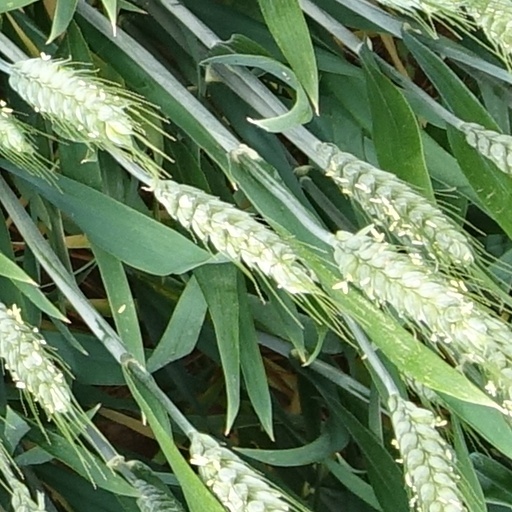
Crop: wheat